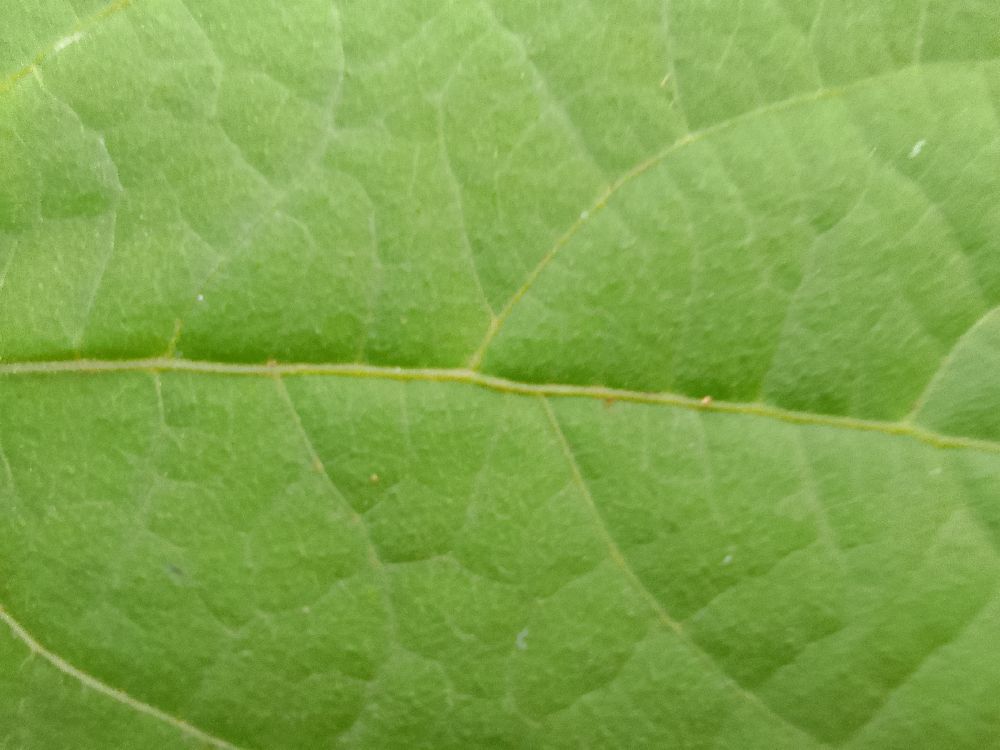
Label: healthy